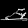
Label: Sandal